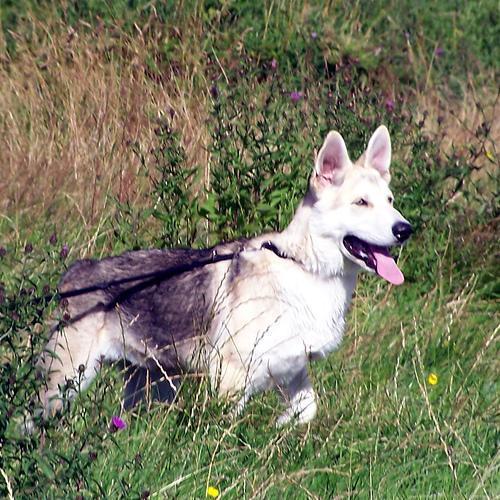
Eskimo_dog